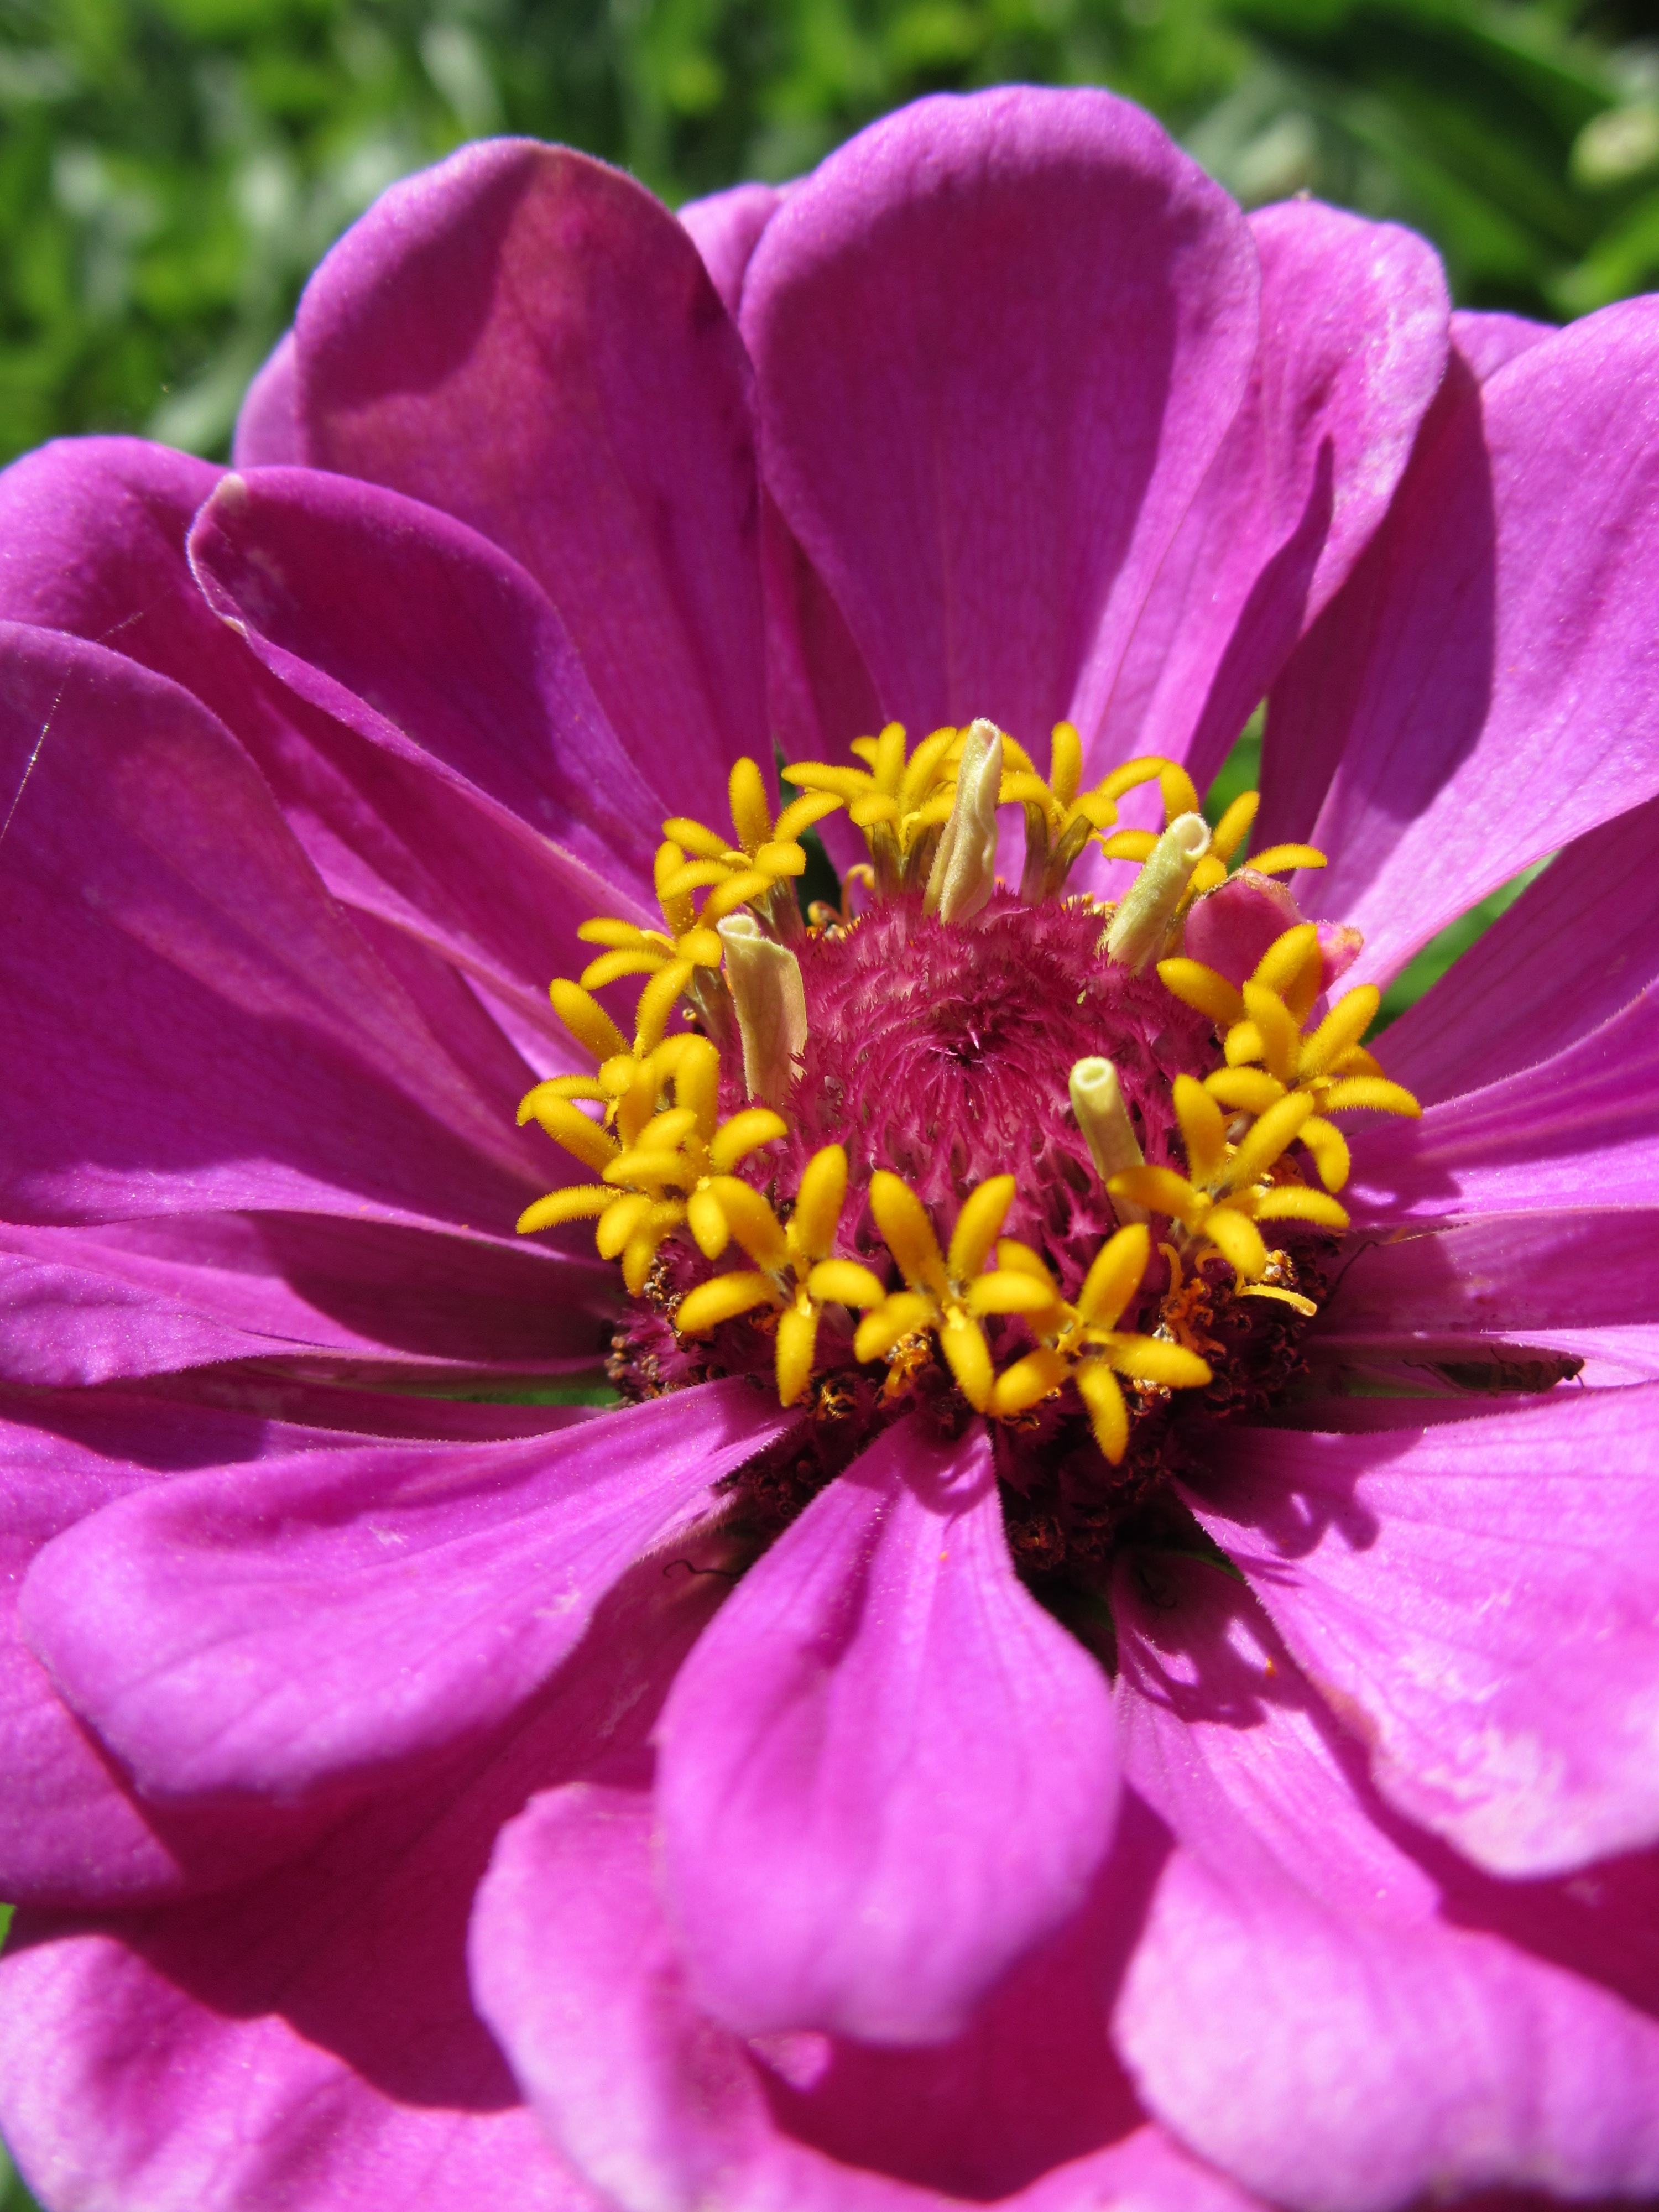
nature, blossom, plant, leaf, flower, purple, petal, bloom, summer, floral, bouquet, spring, green, color, macro, natural, botany, blooming, colorful, yellow, garden, pink, close, flora, botanical, wildflower, dahlia, gardening, bright, peony, macro photography, flowering plant, daisy family, land plant